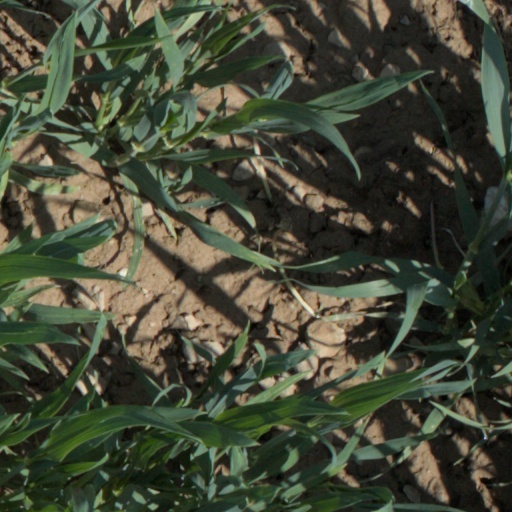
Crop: wheat